Henk van Ulsen

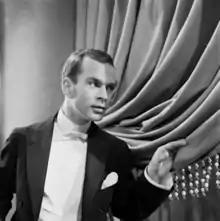
Henk van Ulsen in ""Invitation to the Castle"" (1957)

Henk van Ulsen (8 May 1927, Kampen – 28 August 2009, Bussum) was a Dutch actor. He won the Louis d'Or for best male stage actor in 1970.